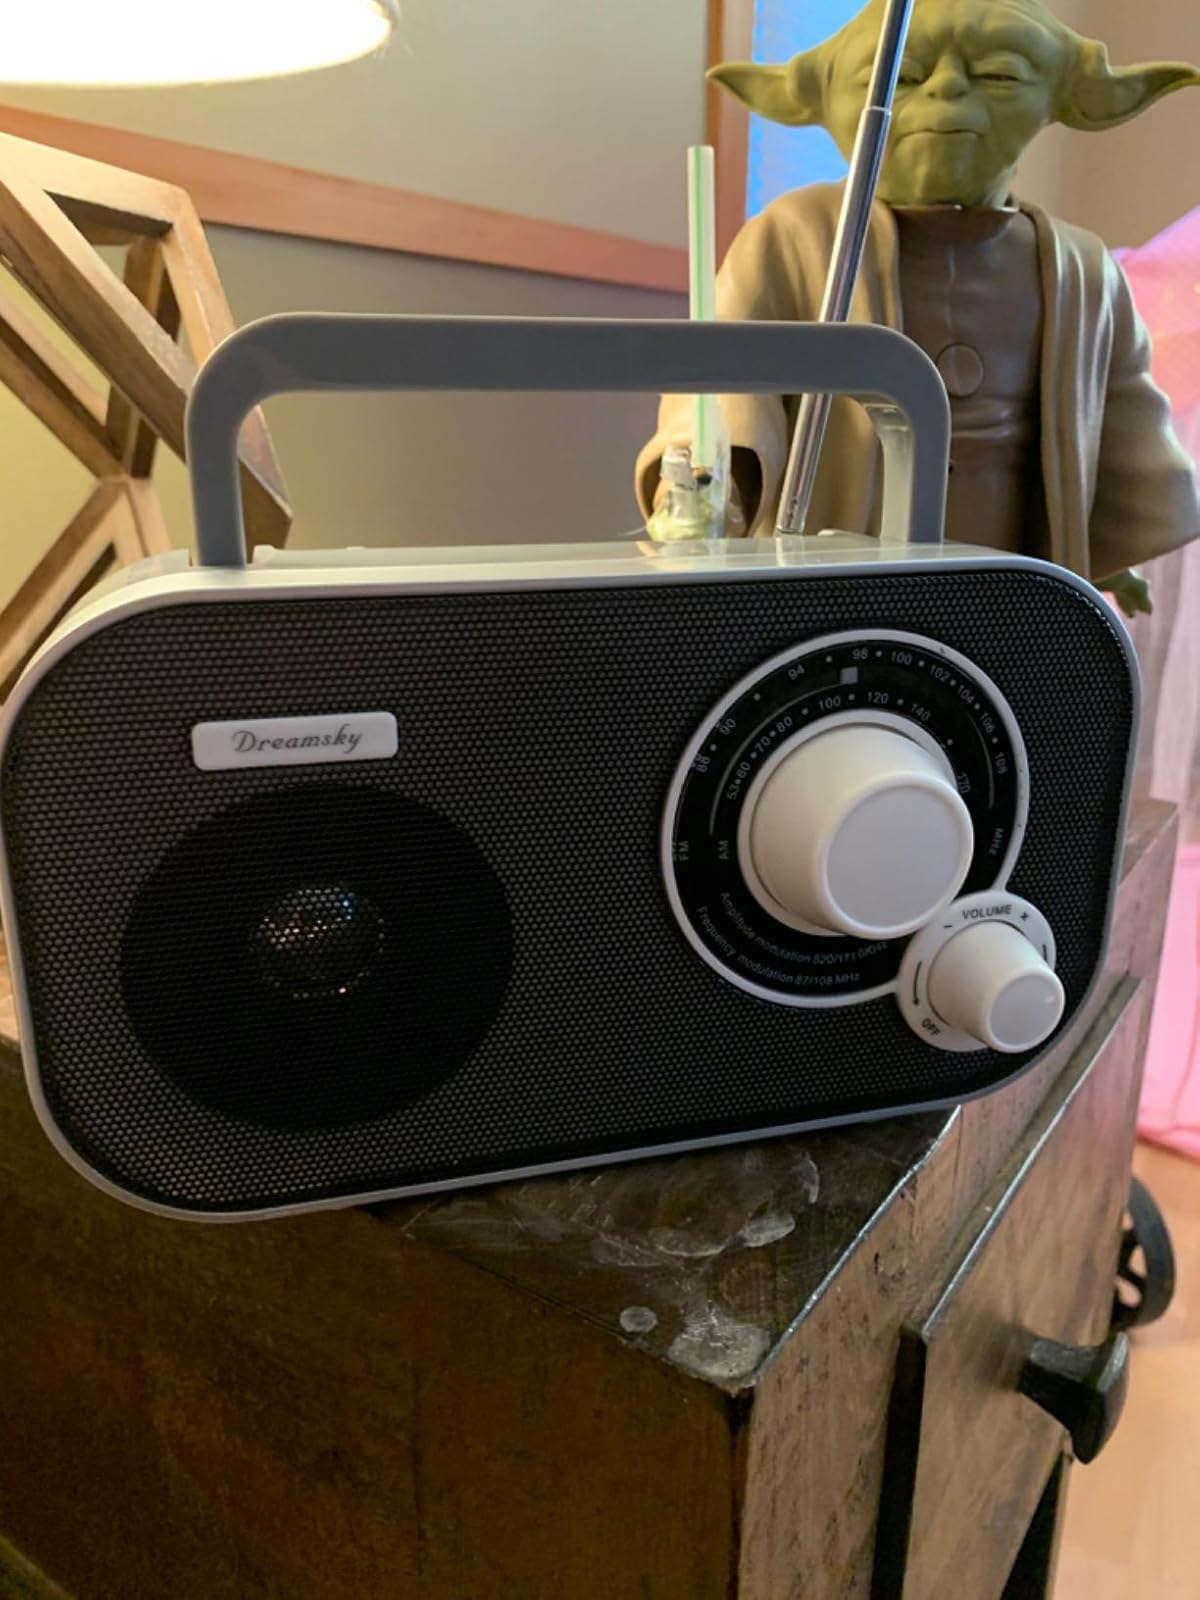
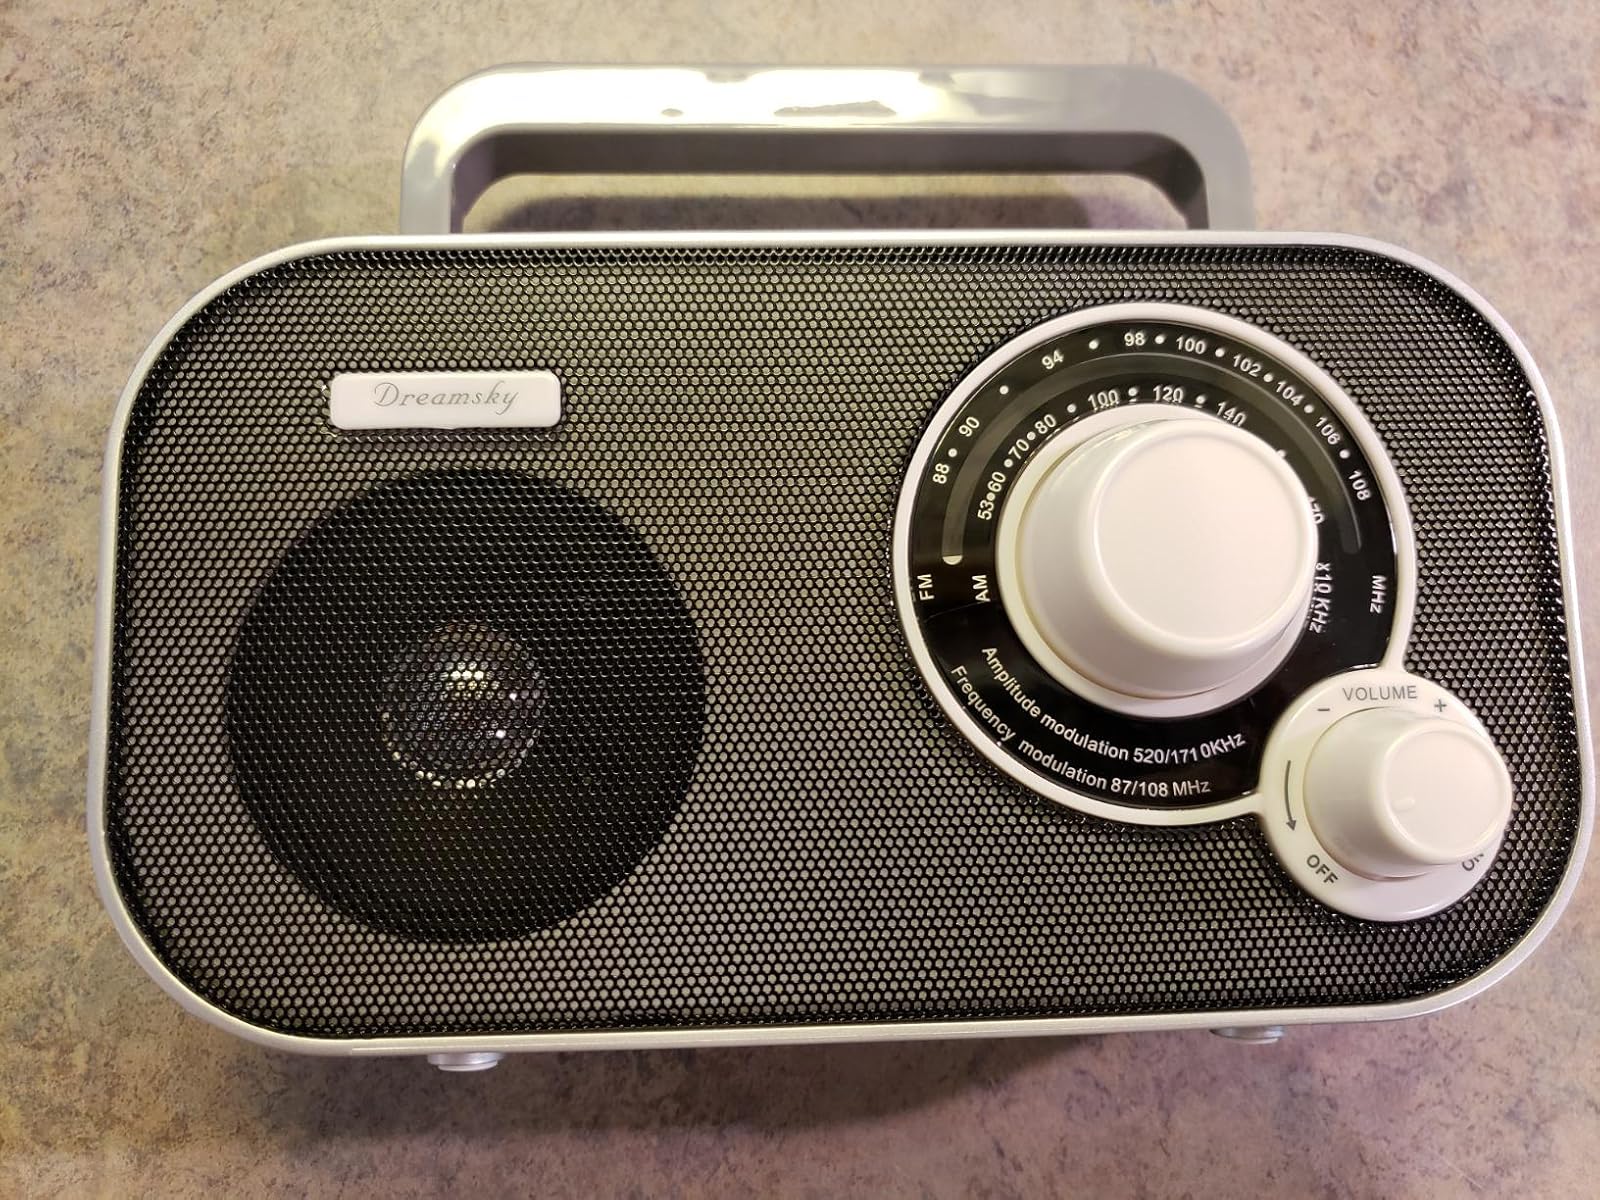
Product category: radio
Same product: yes